Good Luck Chuck

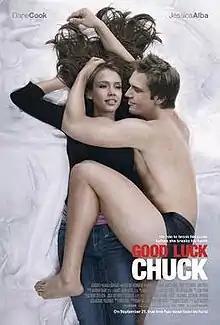
Theatrical release poster

Good Luck Chuck is a 2007 romantic comedy film directed by Mark Helfrich, written by Josh Stolberg, and starring Dane Cook and Jessica Alba. In the film, women find their "one true love" after having sex with a dentist named Chuck (Cook). Chuck meets a girl named Cam (Alba) and tries to become her true love.